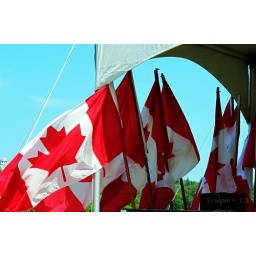
Just our flag...very pretty against blue sky